Klazomenai

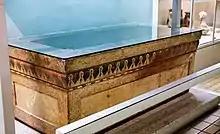
Large terracotta sarcophagus with painted scenes from Klazomenai in the British Museum (510-480 BC)

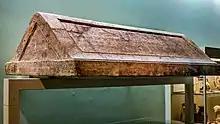
Lid from the same sarcophagus

Clazomenae was attacked by the Lydian king Alyattes in the 6th century. During the 5th century it was for some time subject to the Athenians, but about the middle of the Peloponnesian War (412 BC) it revolted. After a brief resistance, however, it again acknowledged the Athenian supremacy, and repelled a Lacedaemonian attack. In 387 BC Klazomenai and other cities in Asia were taken over by Persia, but the city continued to issue its own coins.